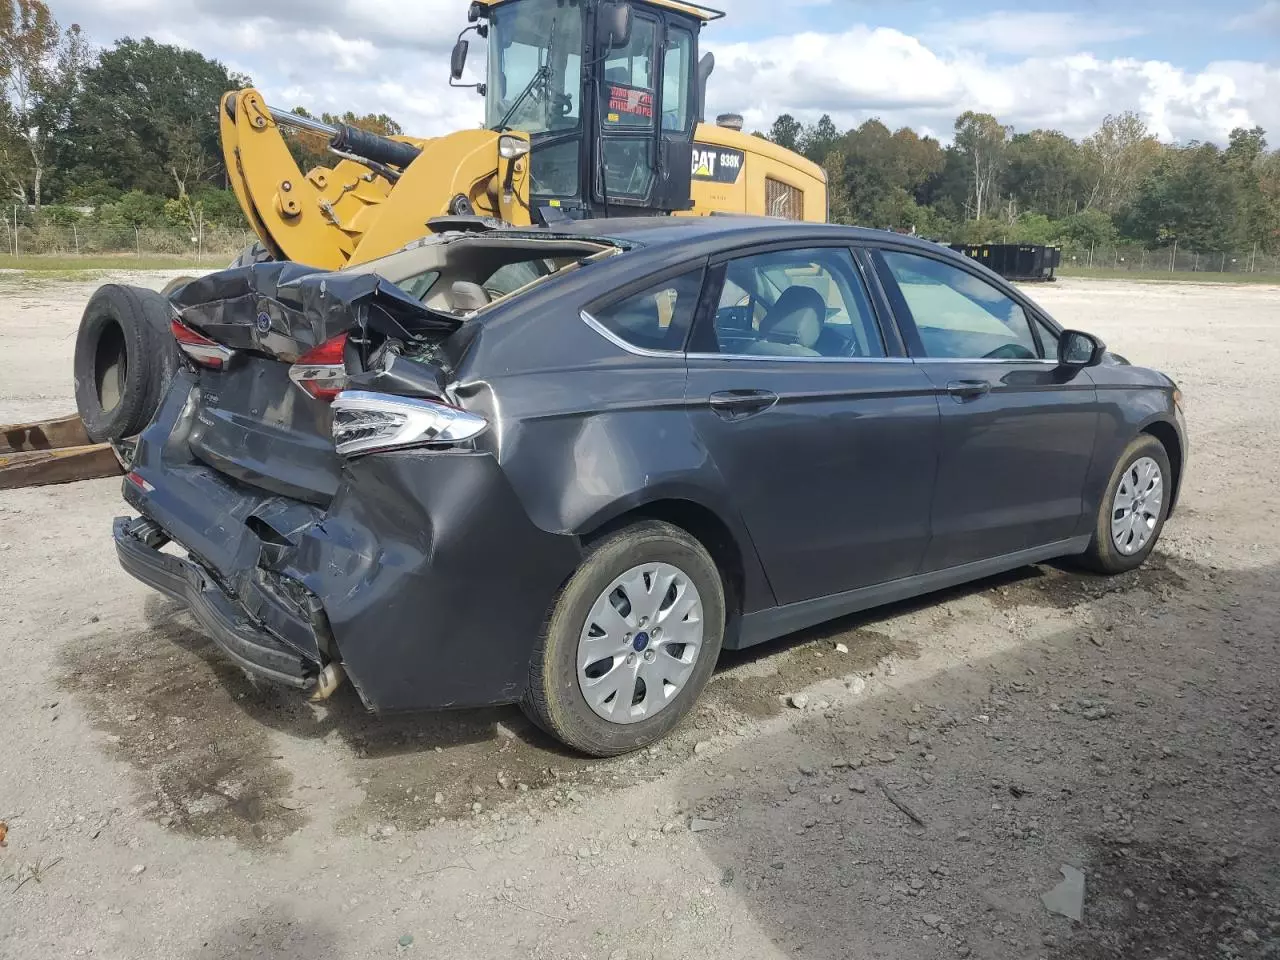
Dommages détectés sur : aile arrière droite, pare-brise arrière, malle, feu arrière droit, feu arrière gauche, pare-choc arrière, plaque d'immatriculation arrière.
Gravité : majeur